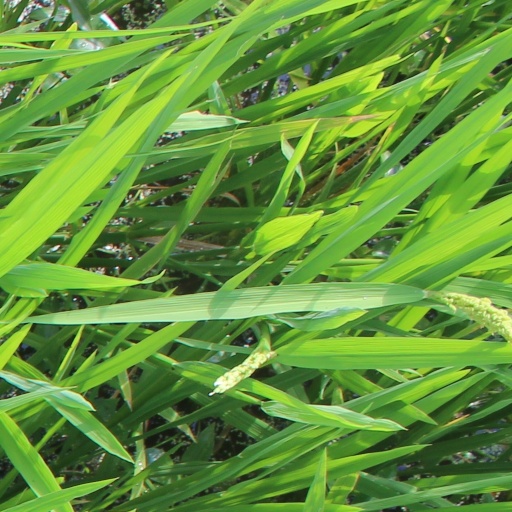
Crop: rice